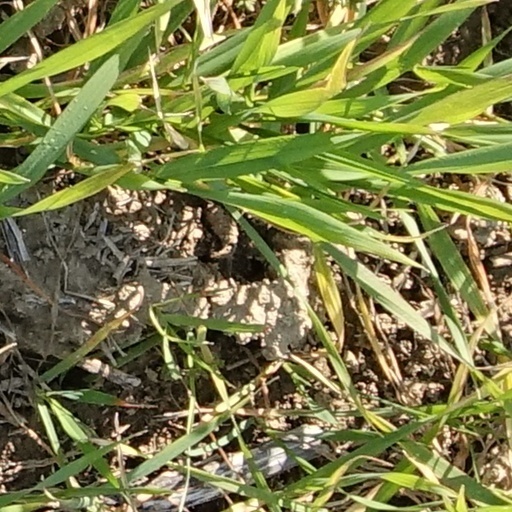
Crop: wheat